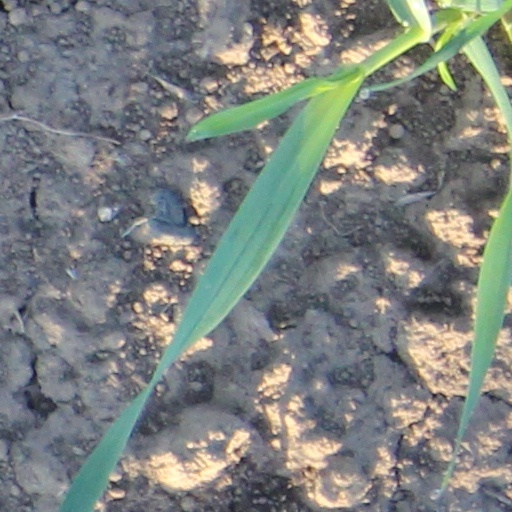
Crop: wheat